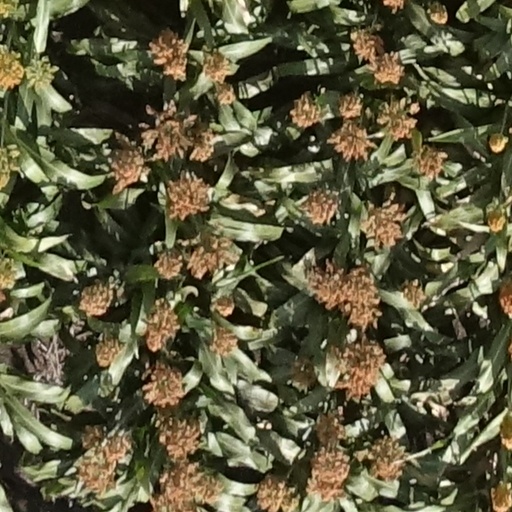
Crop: sorghum